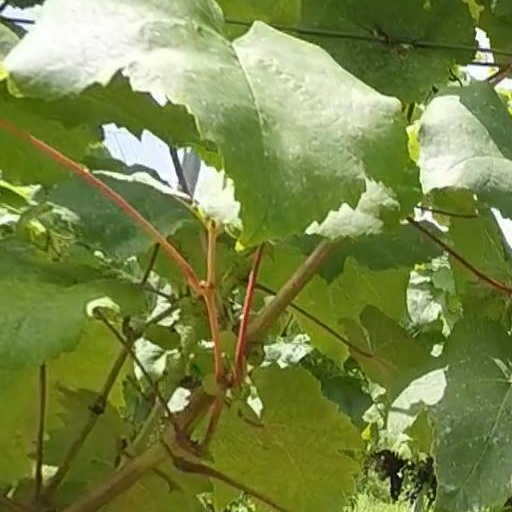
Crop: grape